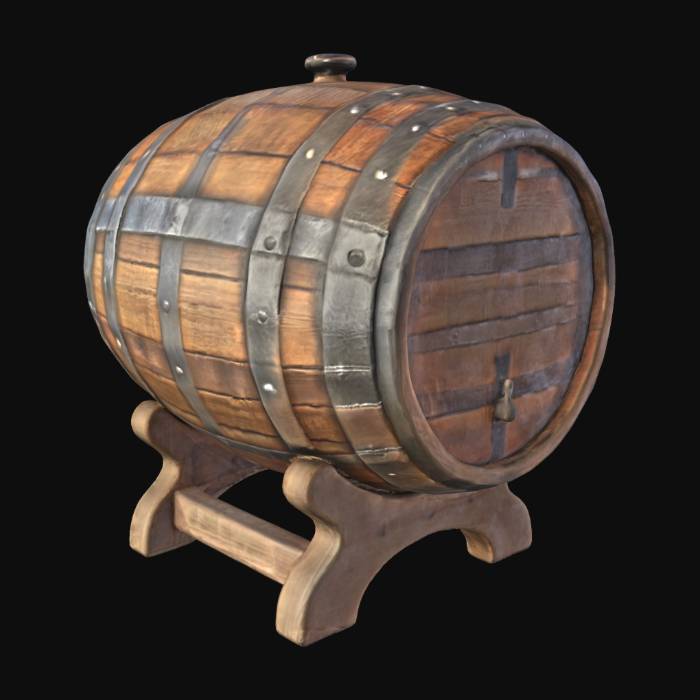
미적 점수 (1~10점): 8